Guanmenshan (Benxi)

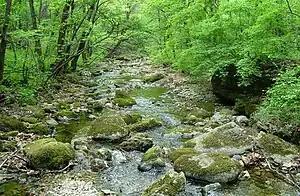
A little creek in Guanmenshan

Guanmenshan (meaning "Closed Gate Mountain") is located in Benxi Manchu Autonomous County, 70 kilometers southeast of downtown Benxi, Liaoning, China.